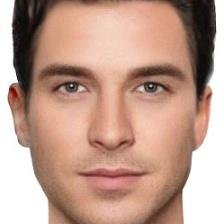
Label: faces